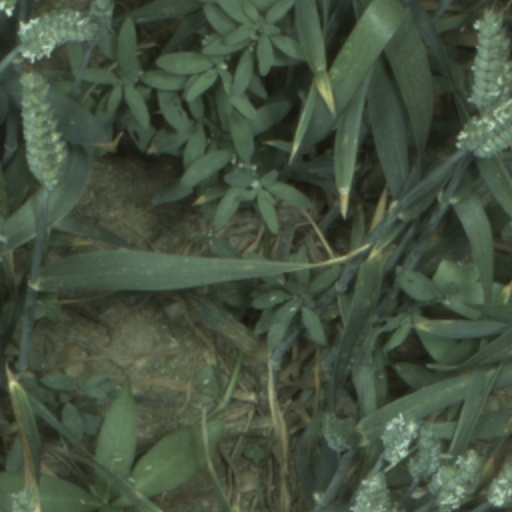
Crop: wheat